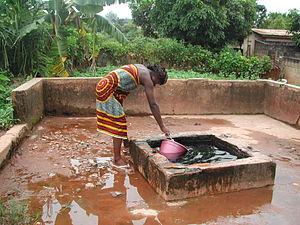
Puit historique créé depuis la période coloniale. Il est situé à Dimbokro. Précisément en Côte d'Ivoire
Dimbokro est une ville du centre de la Côte d'Ivoire, située à 240 km au nord de la capitale économique Abidjan et à 80 km au sud-est de la capitale politique Yamoussoukro, dans la zone d'influence du royaume baoulé. La ville est le chef-lieu de la région du N'zi et a une population estimée en 2010 à plus de 60 000 habitants.le sous groupe baoulé occupant cette zone d'influence sont les AGBAS. Le nom de la ville vient de « Djingbokro», à l'époque, un petit village crée par Kouassi Djingbo.